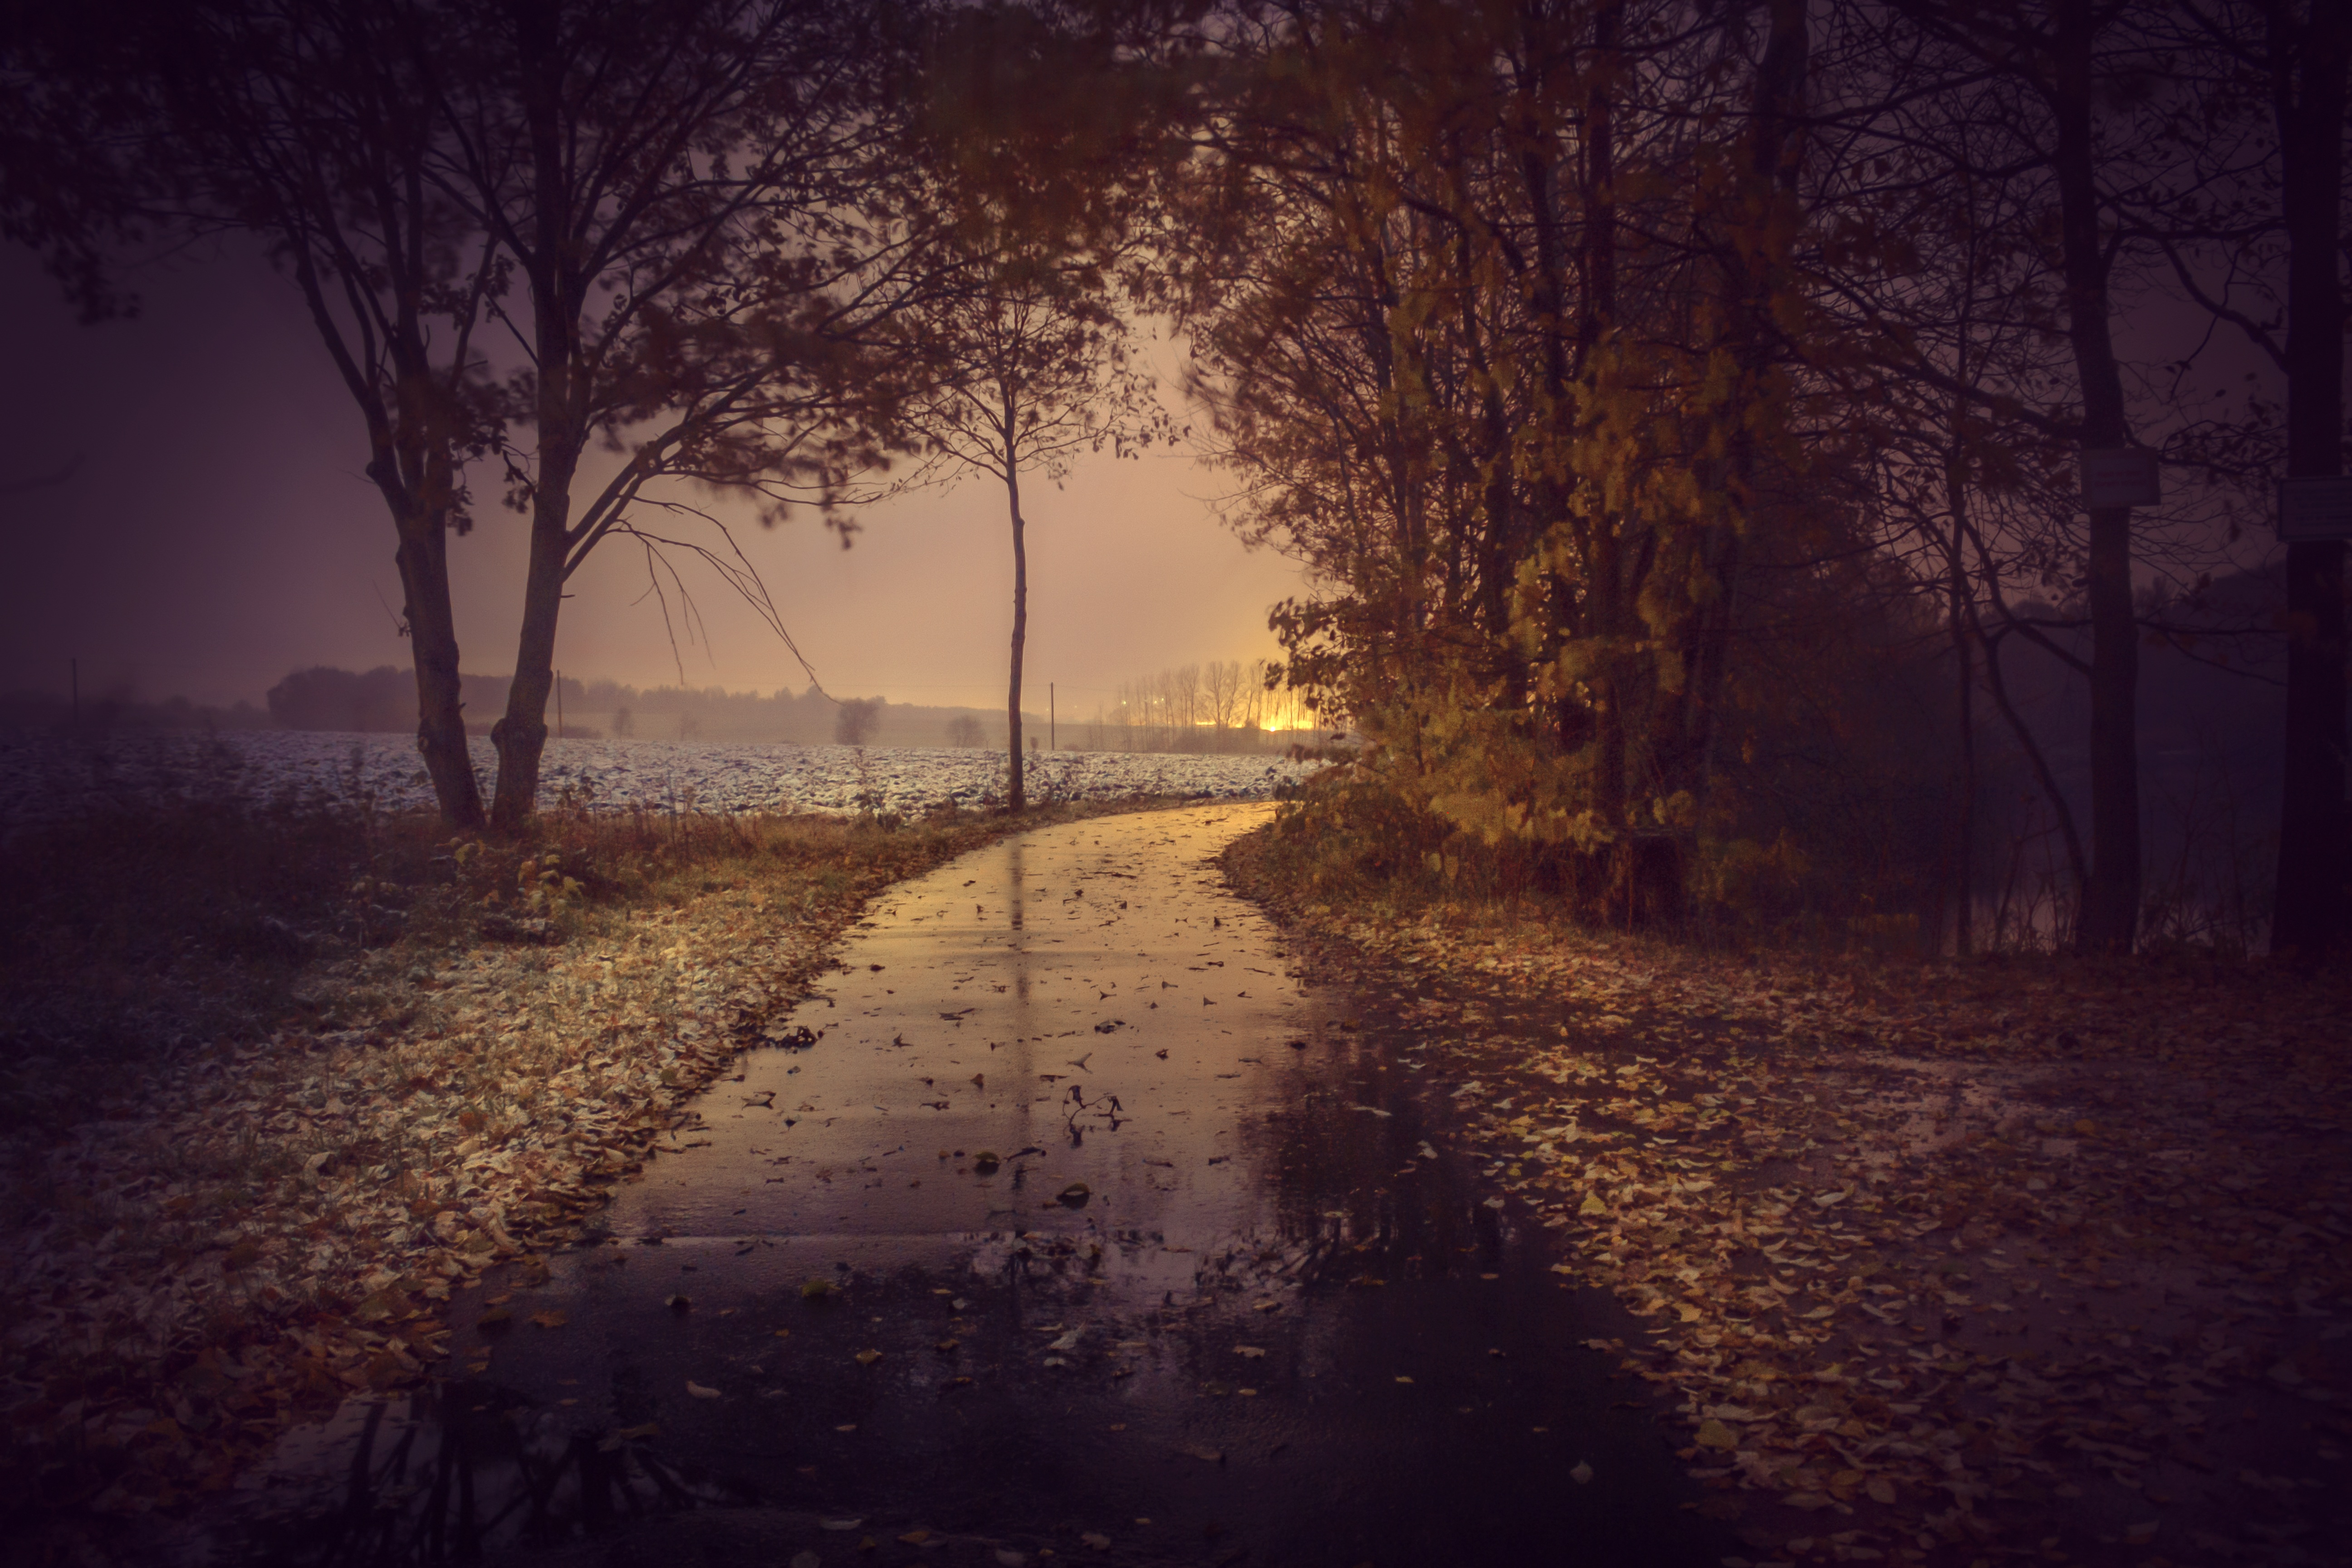
landscape, tree, nature, forest, branch, snow, winter, light, sun, fog, sunrise, sunset, road, mist, night, sunlight, morning, leaf, dawn, atmosphere, asphalt, dusk, evening, reflection, autumn, park, weather, darkness, rest, season, trees, leaves, clouds, avenue, habitat, mood, away, autumn day, atmospheric phenomenon, woody plant, the curve of road